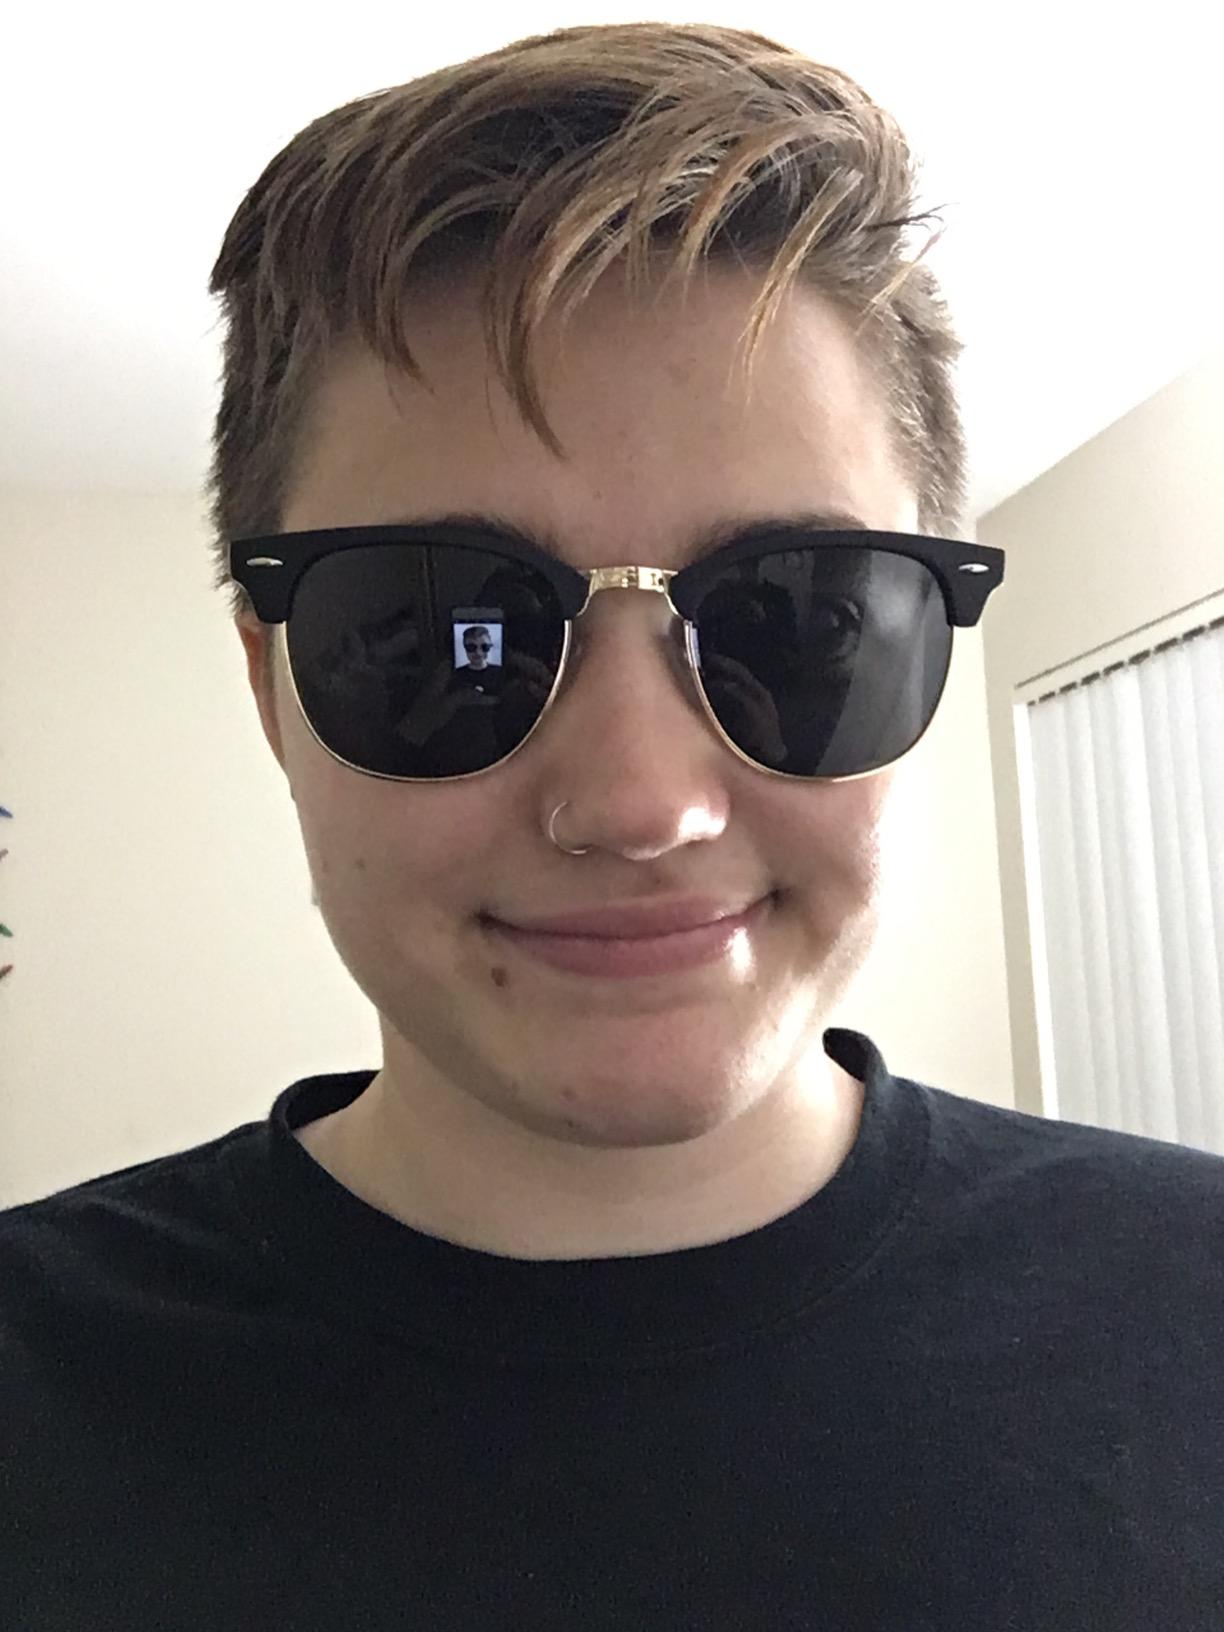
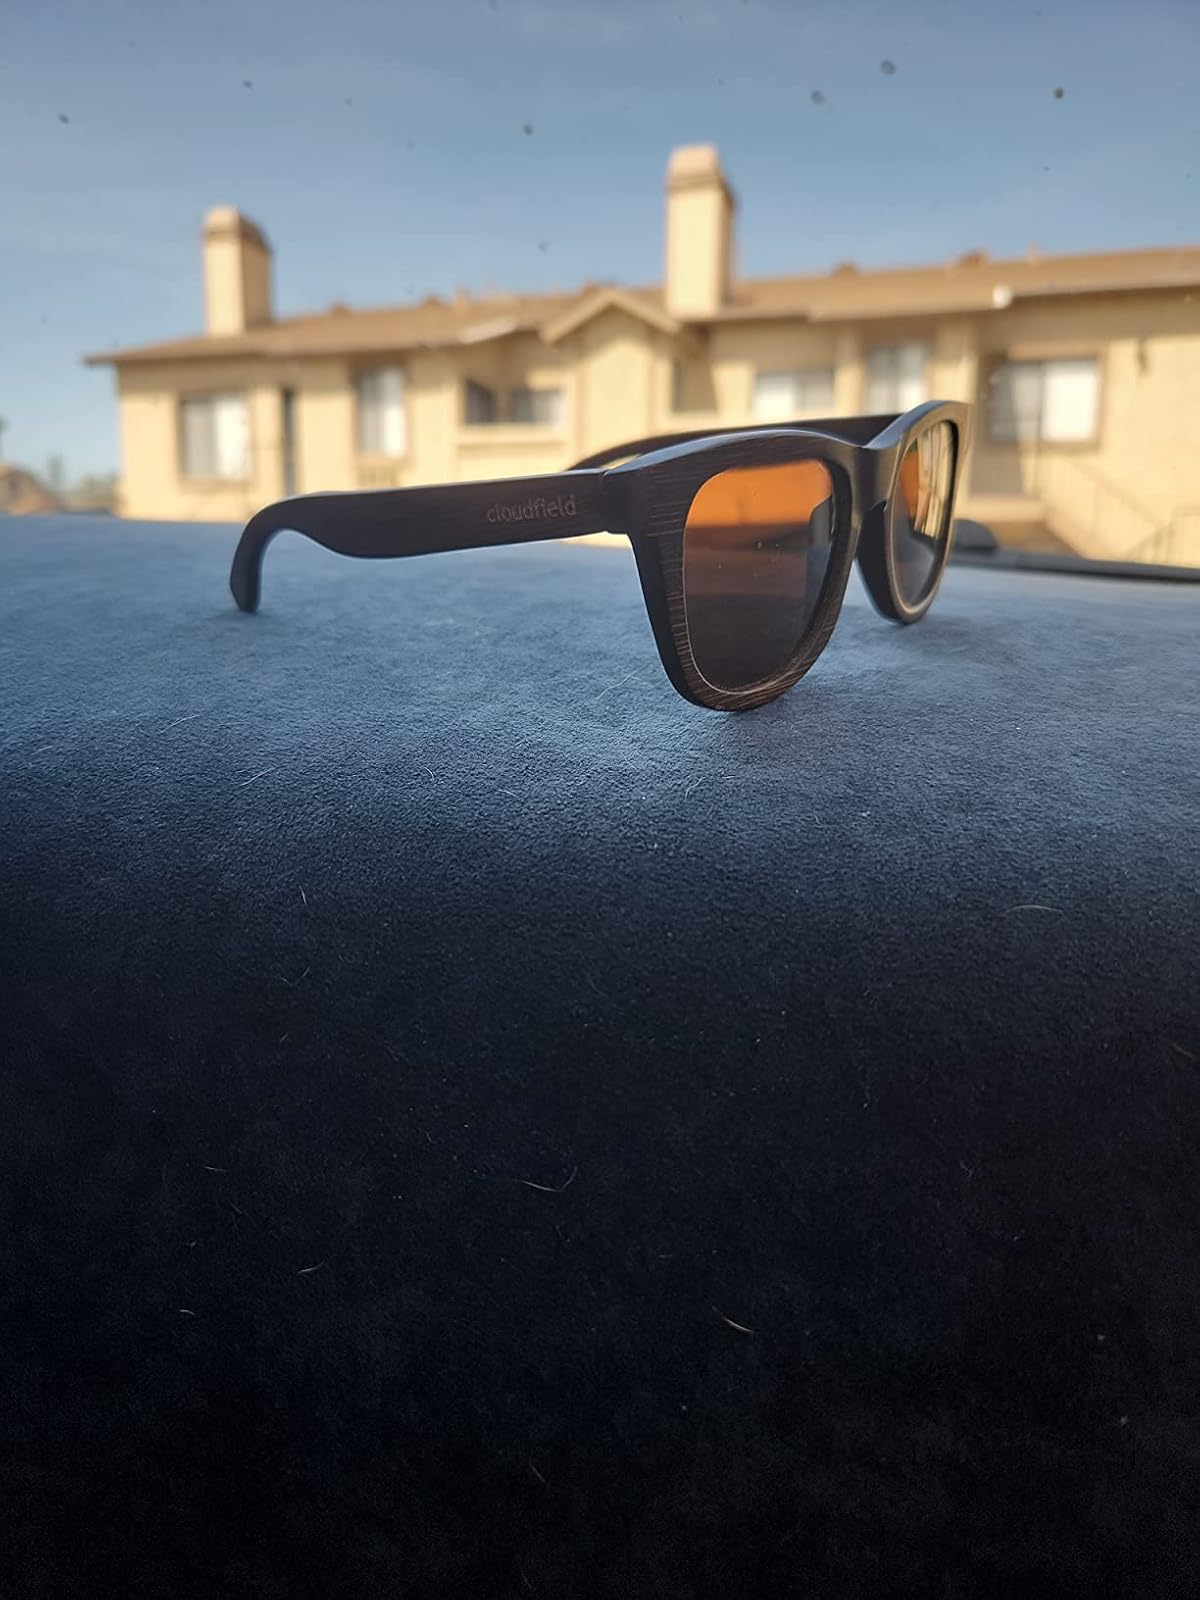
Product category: accessories_sunglasses
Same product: no